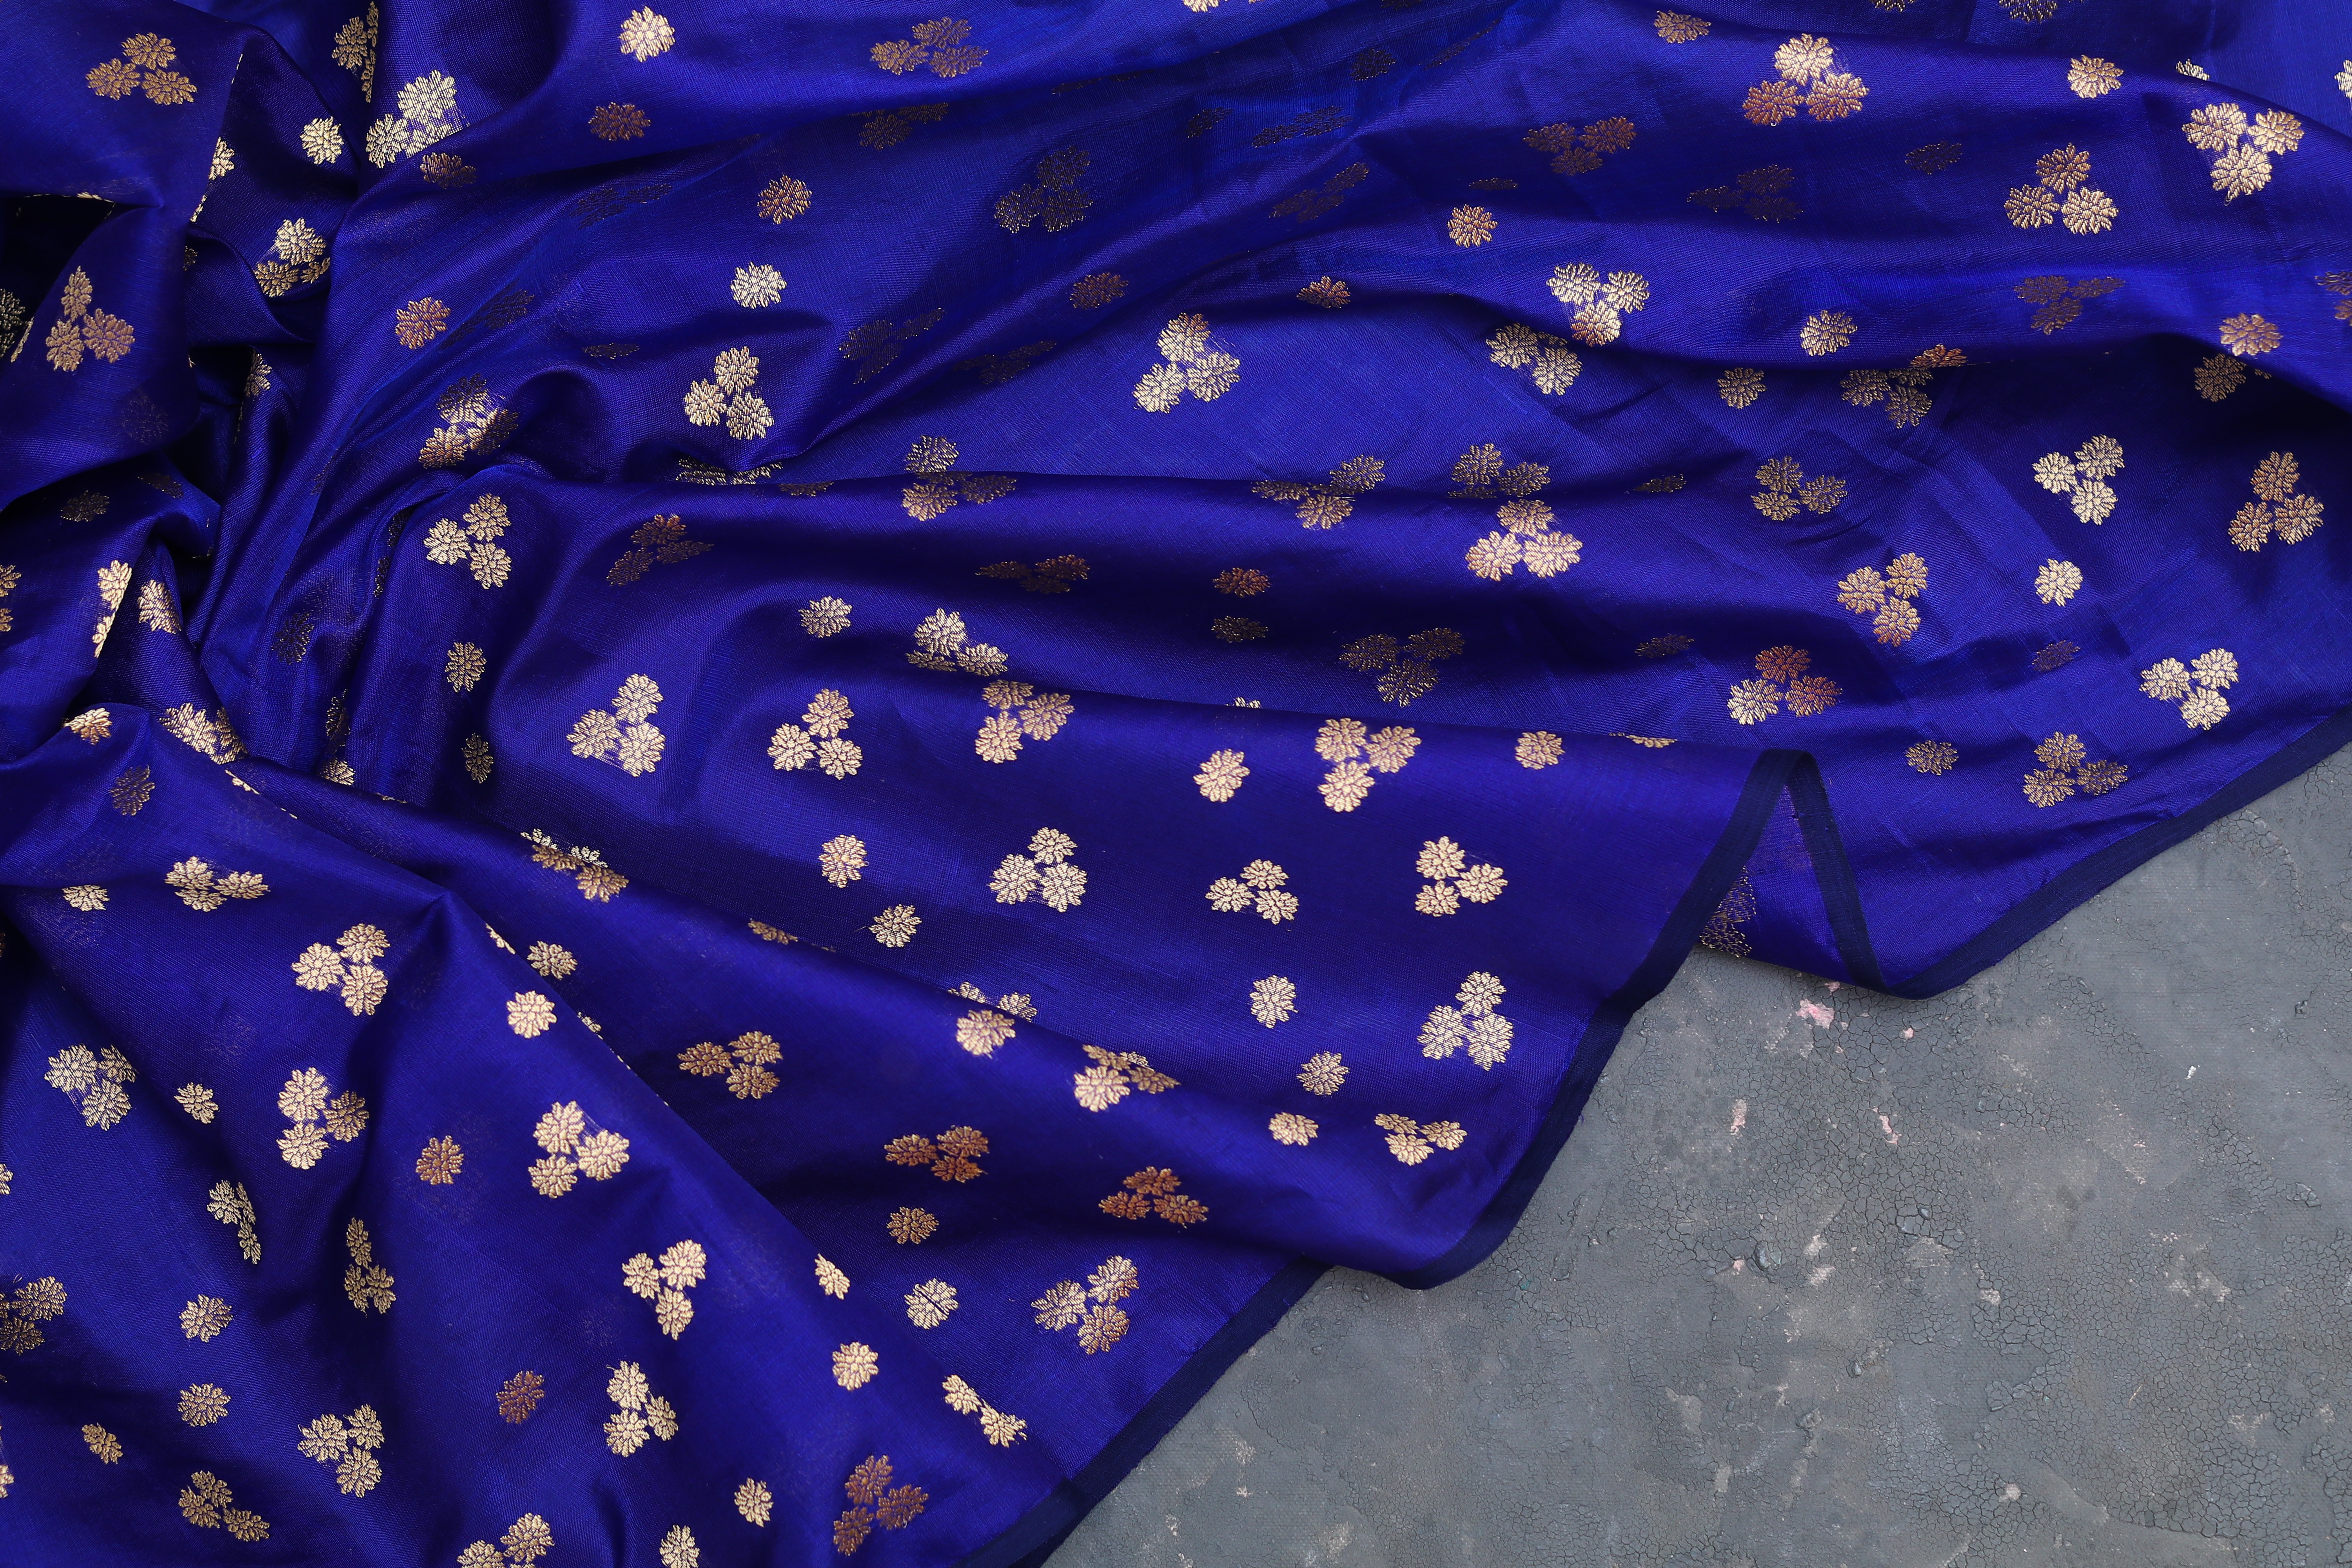
fabrics, cobalt blue, blue, violet, purple, electric blue, textile, material, pattern, product